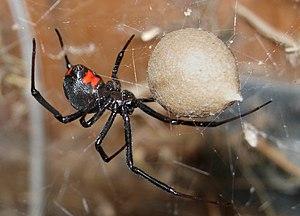
Latrodectus mactans, la veuve noire d'Amérique du Nord, est une espèce d'araignées aranéomorphes de la famille des Theridiidae. Le nom veuve noire désigne également collectivement plusieurs autres espèces d'araignées du genre Latrodectus. Ces espèces occupent une place particulière dans l'imaginaire humain, en raison notamment du puissant venin de la femelle veuve noire et de sa pratique supposée du cannibalisme sexuel qui ont inspiré de nombreux auteurs.